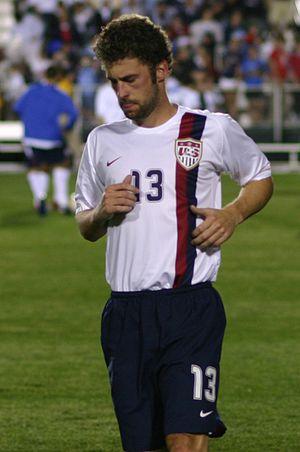
Pat Noonan, né le 2 août 1980 à Saint-Louis, est un joueur international américain de soccer reconverti en tant qu'entraîneur adjoint au Union de Philadelphie.